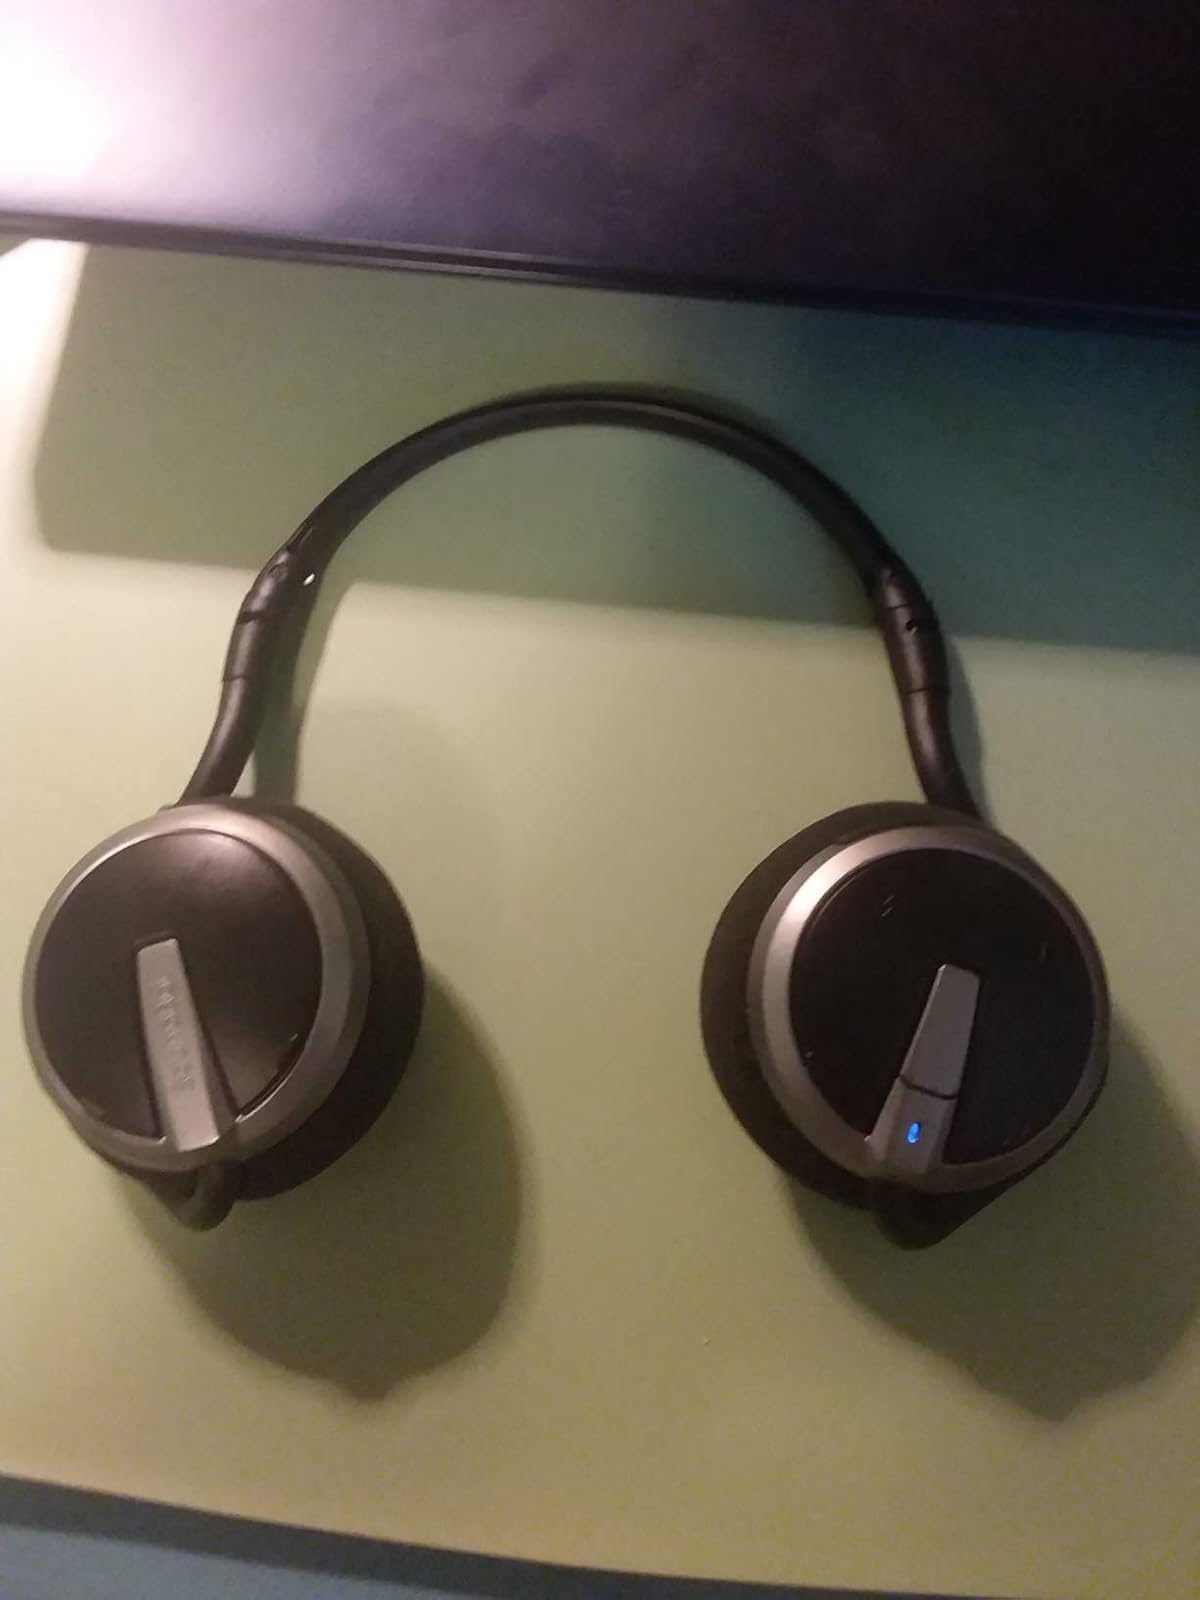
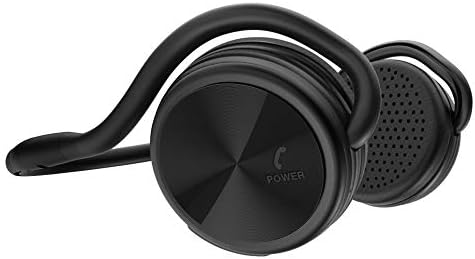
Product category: headphones
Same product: no